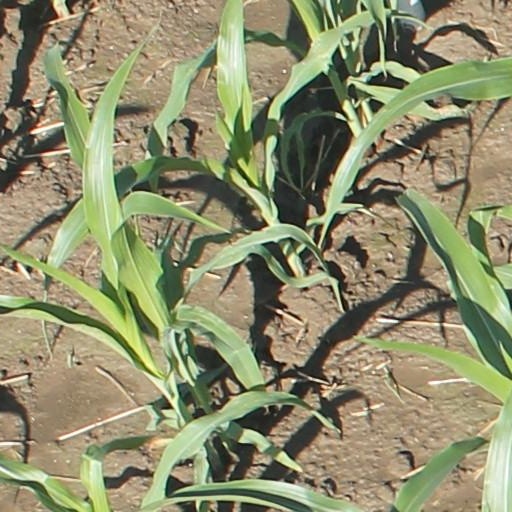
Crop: maize; corn